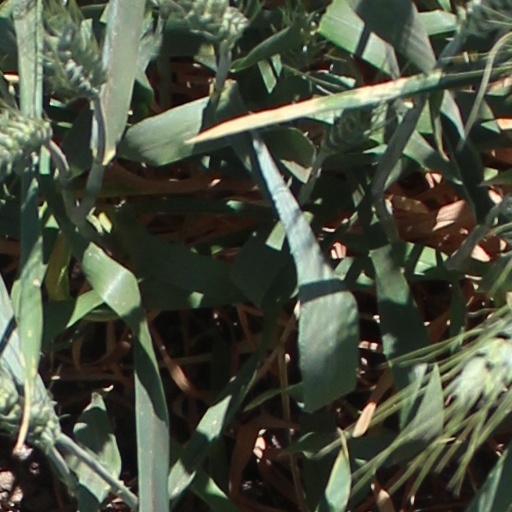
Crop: wheat